Prince Polo

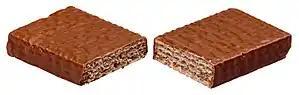
A milk chocolate and hazelnut Prince Polo split

Prince Polo is a Polish wafer chocolate bar and one of Poland's top-selling confectionary brands. It is also sold in the Czech Republic, Slovakia, Hungary, Lithuania, Latvia, and Ukraine under the name Siesta, and in Iceland where it is often called Prins Póló. According to measurements shown by Nielsen, the bar has been the most sold chocolate bar for decades in Iceland and was for many years one of the few chocolate bars available in the country.